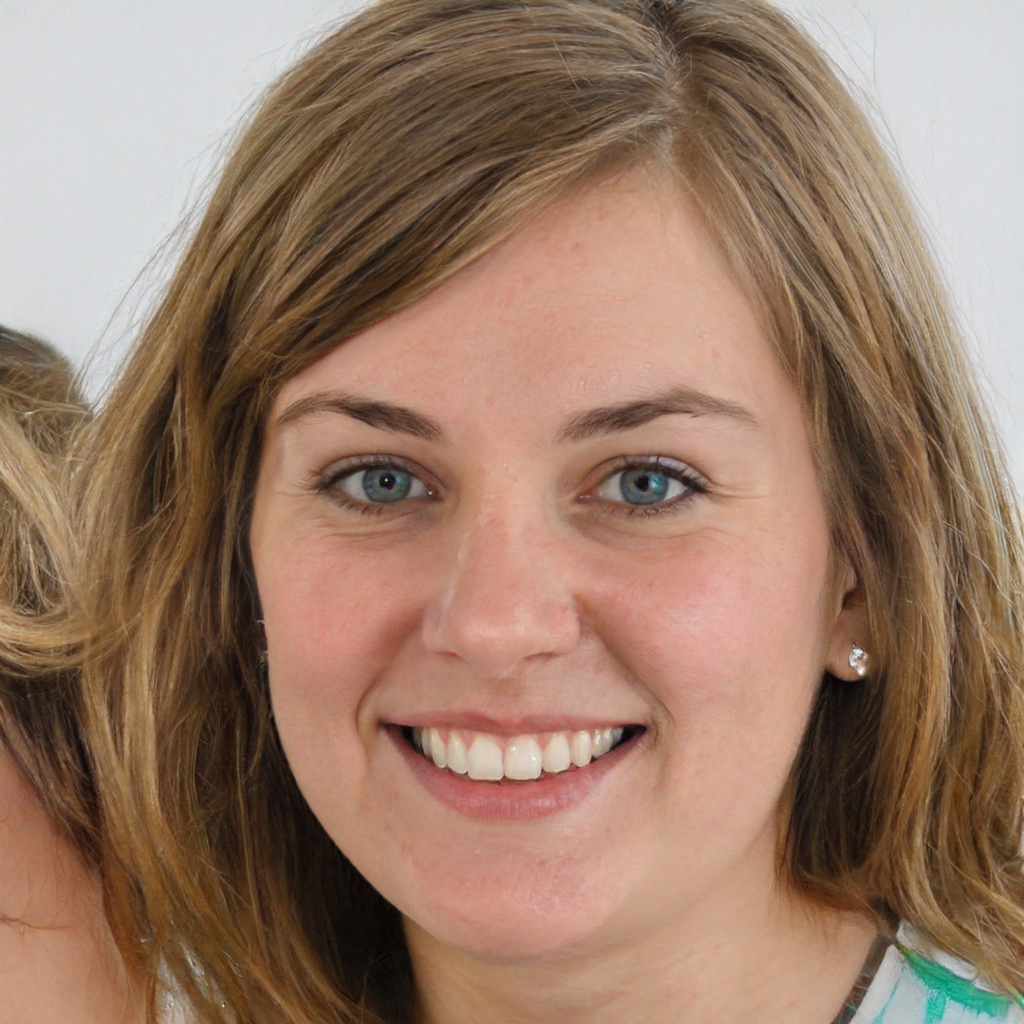
Label: Colored